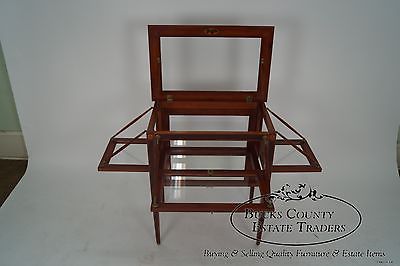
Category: cabinet